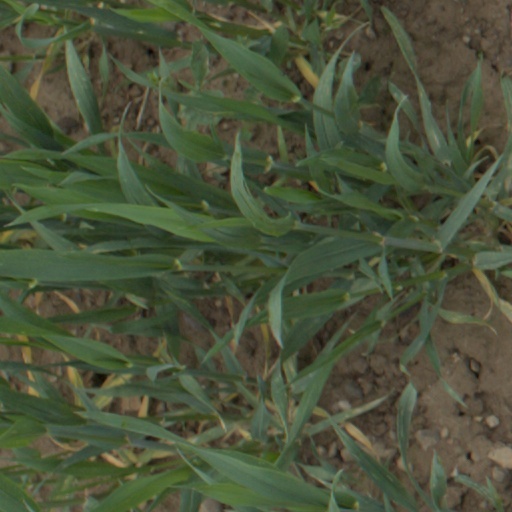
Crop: wheat